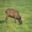
Label: deer